History of Kyiv

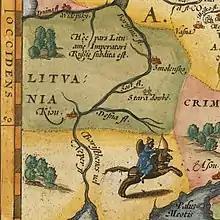
Kyiv, labelled "Kiou", in a detail of Ortelius's 1562 map "Russiae, Moscoviae et Tartariae Descriptio" (Description of Rus, Muscovy, and Tartary).

Kyiv became a part of the Grand Duchy of Lithuania after the Battle at Blue Waters in 1362, when Algirdas, Grand Duke of Lithuania, beat a Golden Horde army. During the period between 1362 and 1471, the city was ruled by Lithuanian princes from different families. By order of Casimir Jagiellon, the Principality of Kyiv was abolished and the Kyiv Voivodeship was established in 1471. Lithuanian statesman Martynas Goštautas was appointed as the first voivode of Kyiv the same year; his appointment was met by hostility from locals.